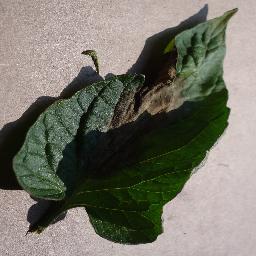
Label: Tomato___Late_blight